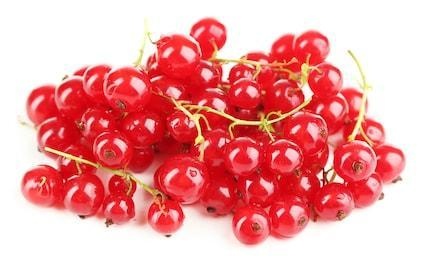
Label: redcurrant